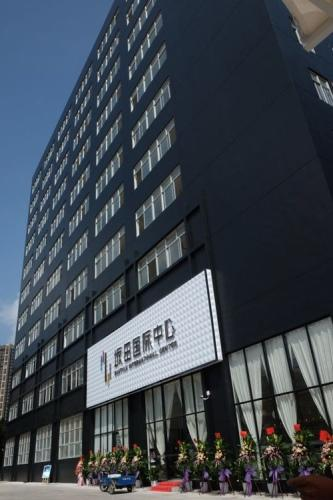
地标名称：坂田国际中心
所在城市：深圳市·龙岗区